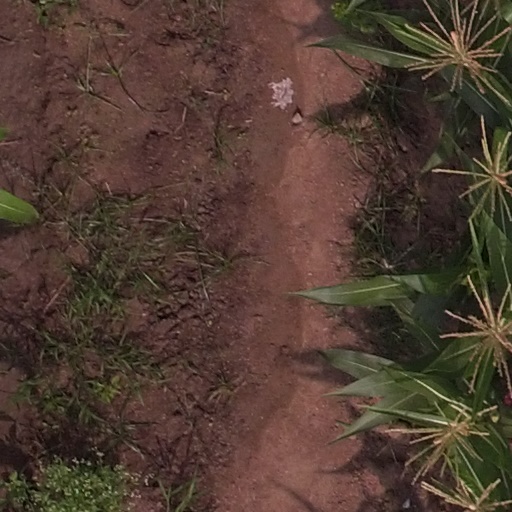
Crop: maize; corn